József Katona

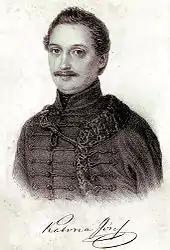
József Katona (Lithograph by Miklós Barabás)

József Katona (11 November 1791, Kecskemét – 16 April 1830, Kecskemét) was a Hungarian playwright and poet, creator of the Hungarian historical tragedy "Bánk bán".